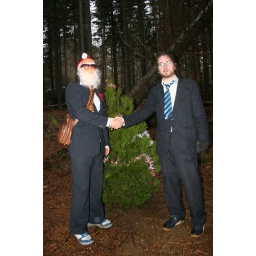
Beside an Xmas tree in a forest